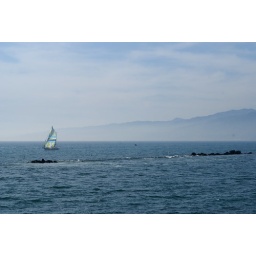
a sail boat in Santa Monica